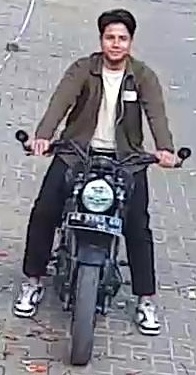
person-with-helmet: 0
person-without-helmet: 1